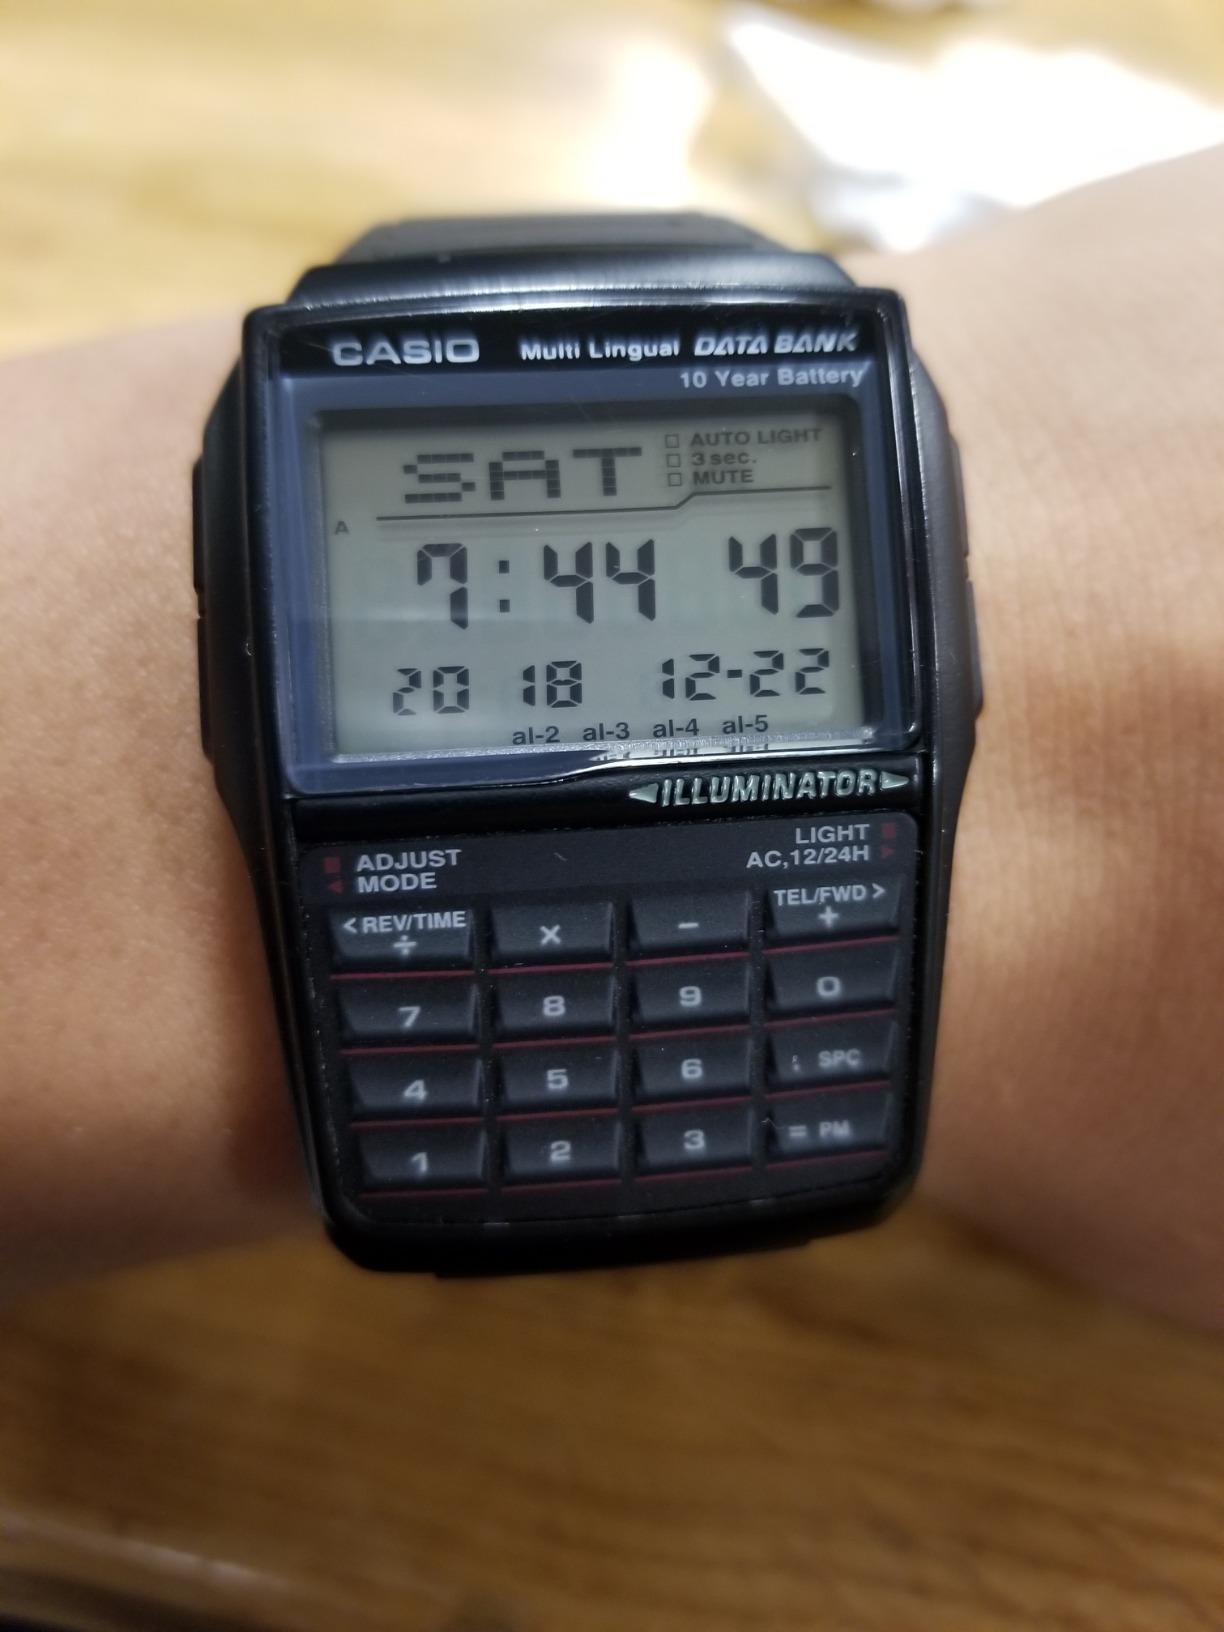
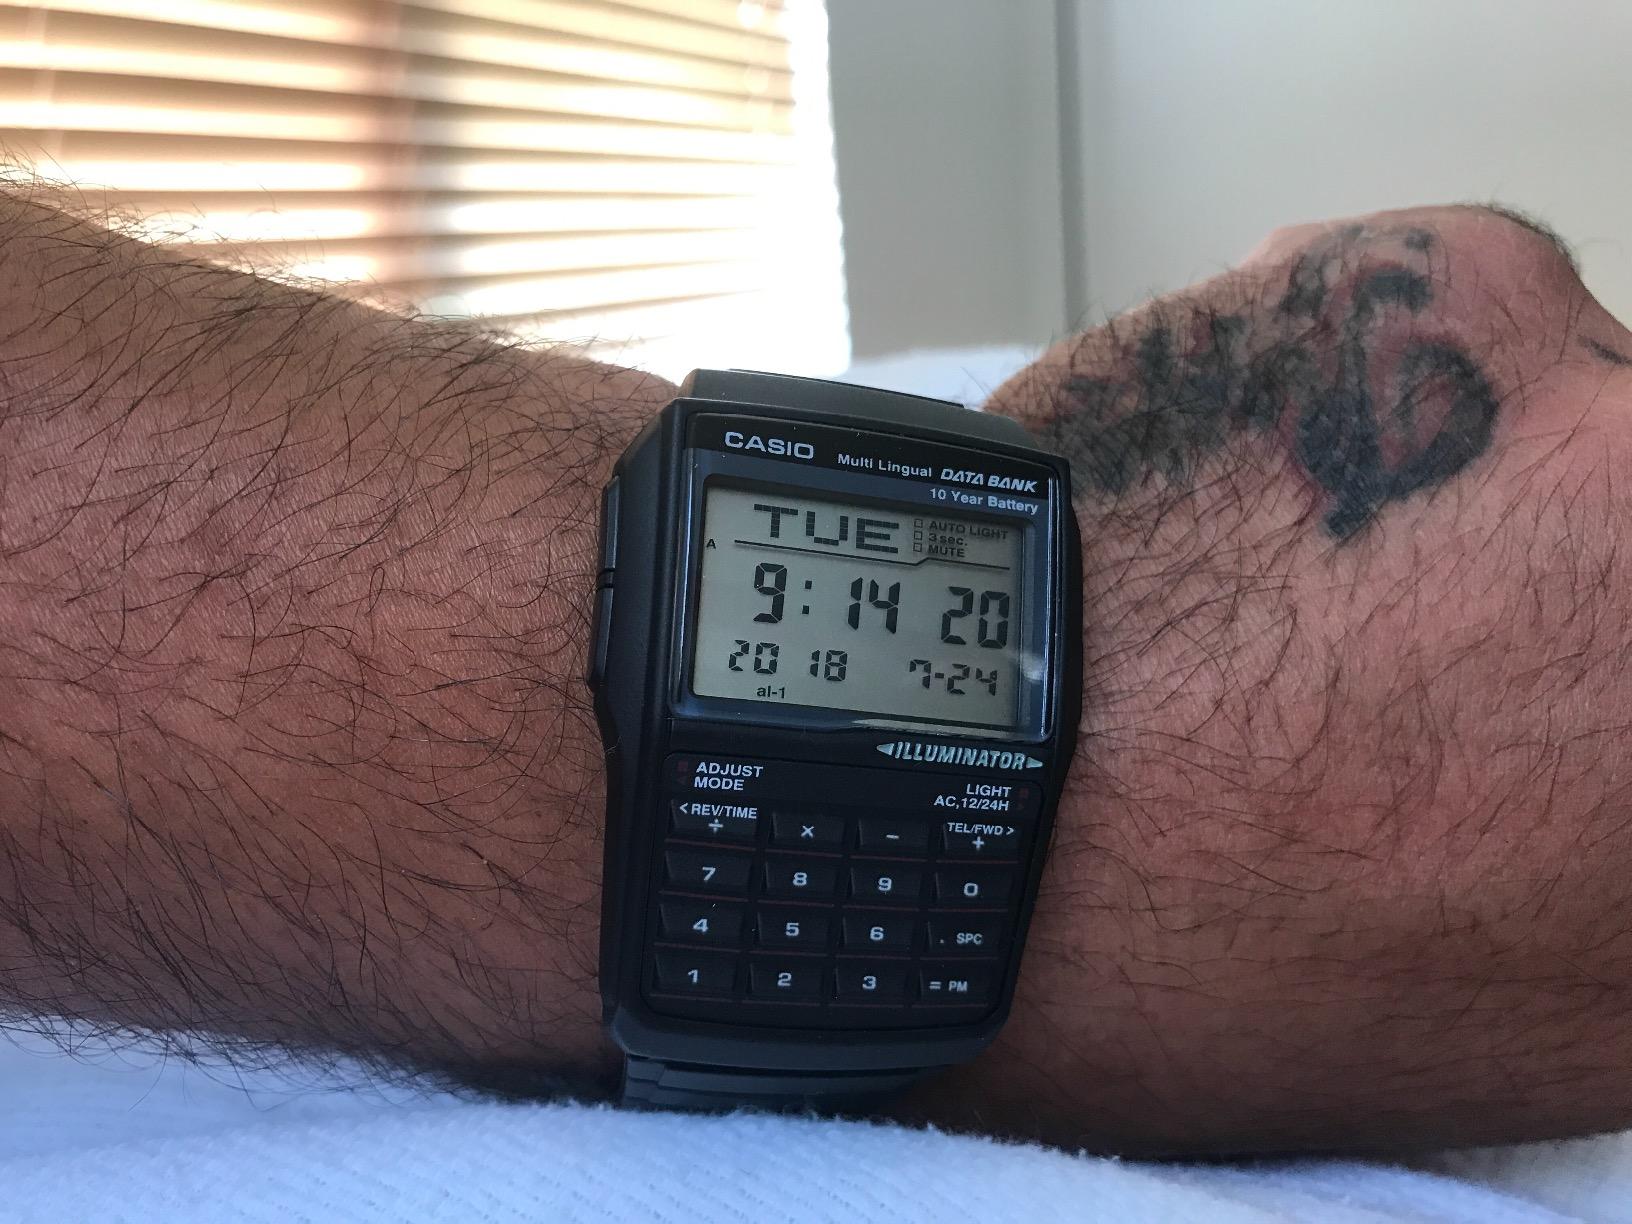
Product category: accessories_watch
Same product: yes